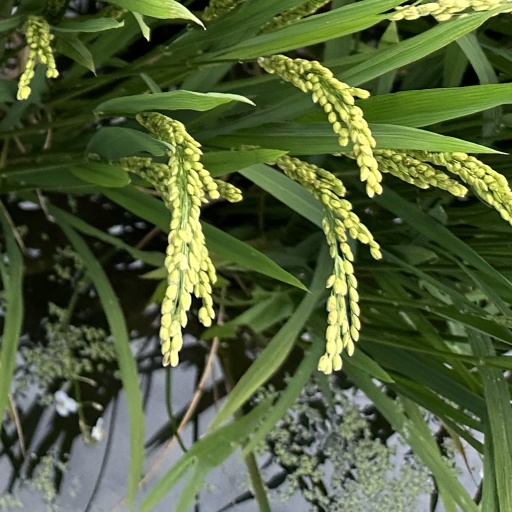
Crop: rice